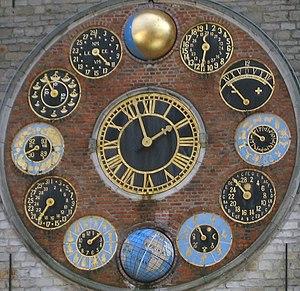
Tour Zimmer à Lierre en Belgique.